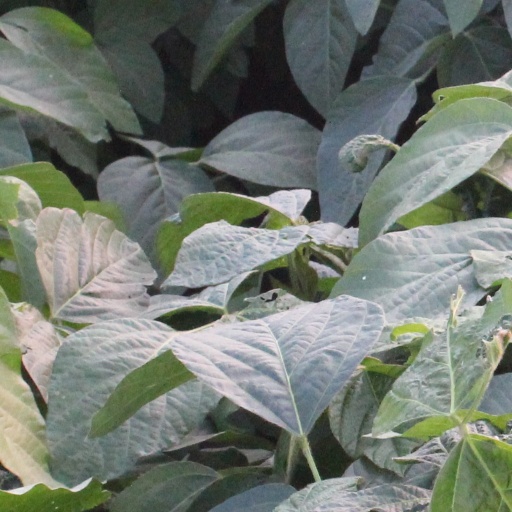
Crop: soybean